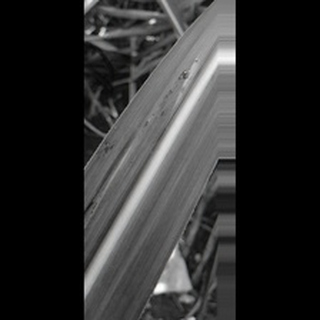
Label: healthy_sugarcane